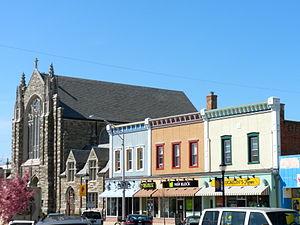
Vineland est une ville du comté de Cumberland, dans l’État du New Jersey, aux États-Unis. Sa population s’élevait à 60 724 habitants lors du recensement de 2010, estimée à 60 392 habitants en 2017.